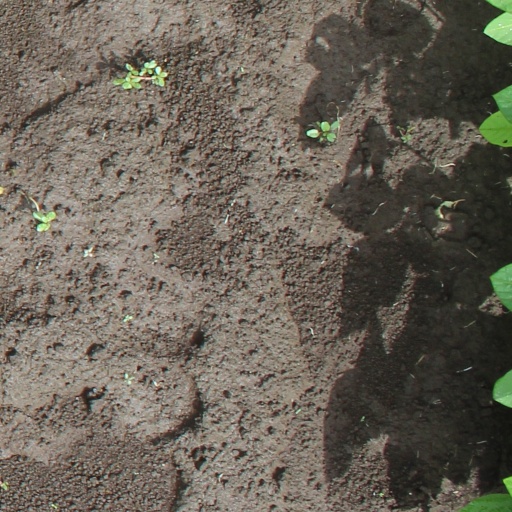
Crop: soybean